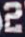
Number: 2